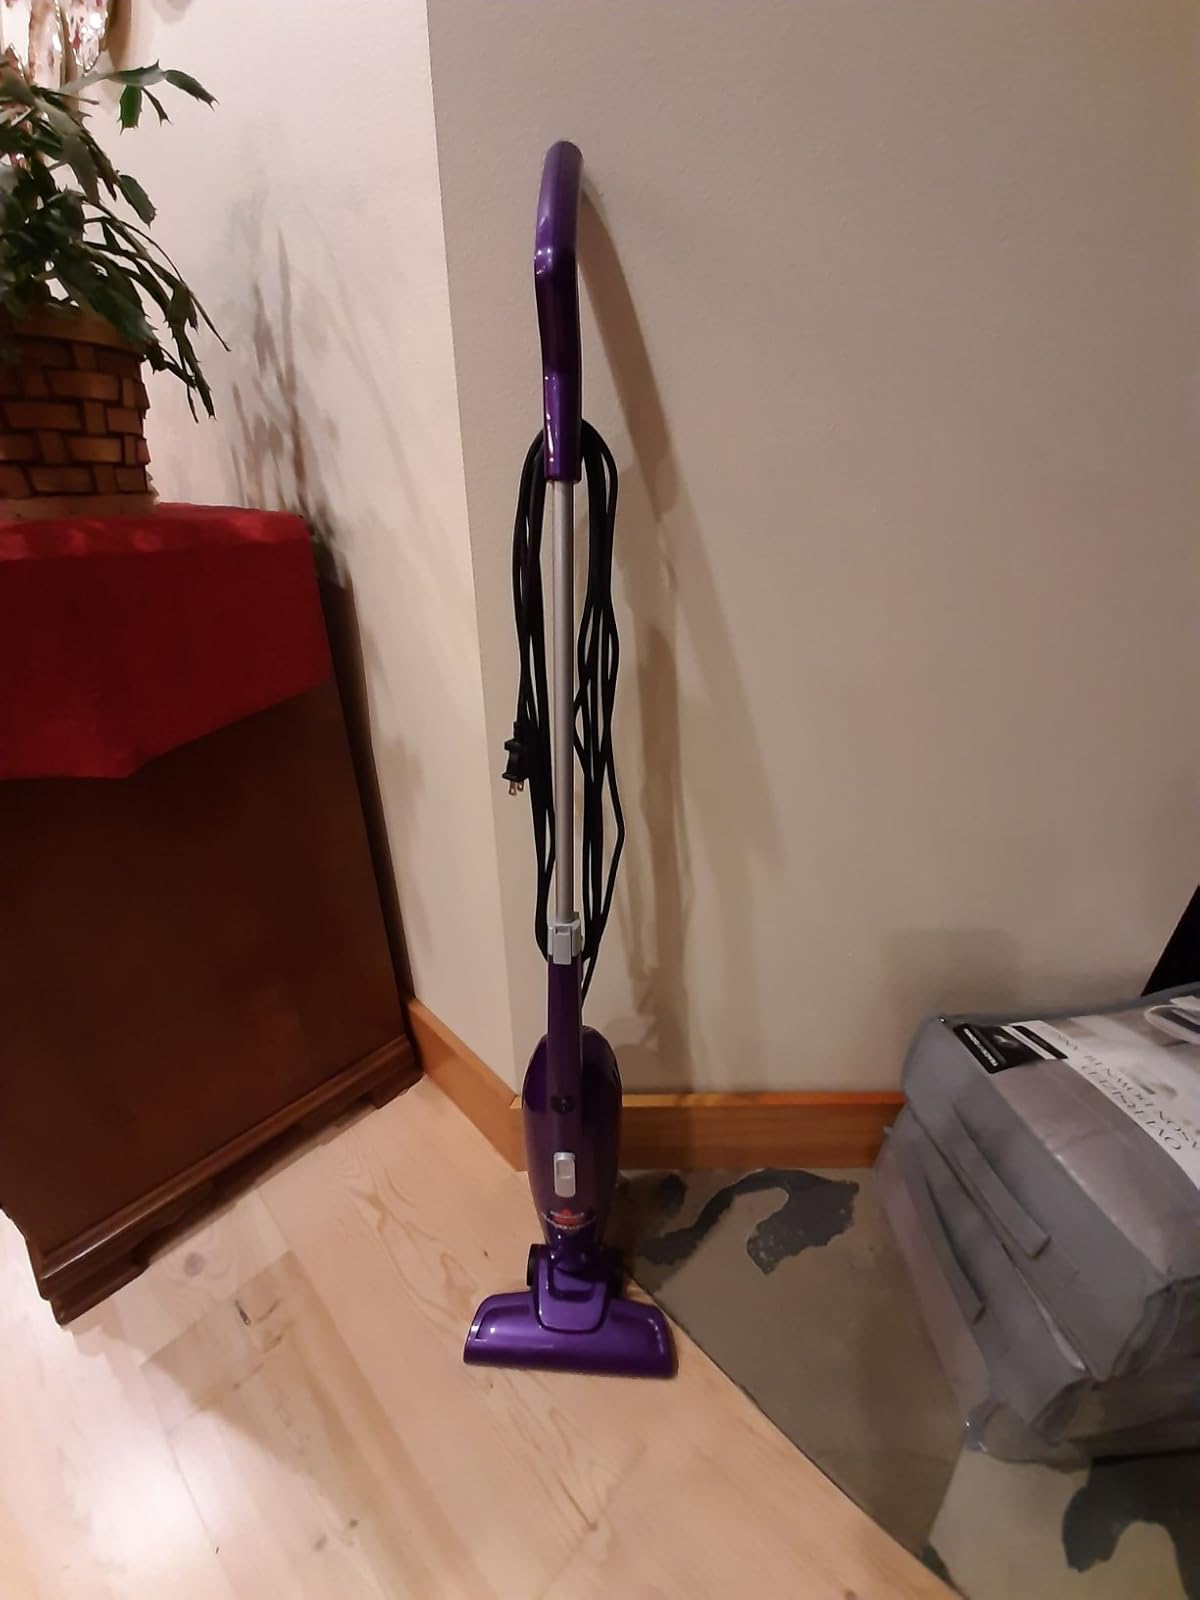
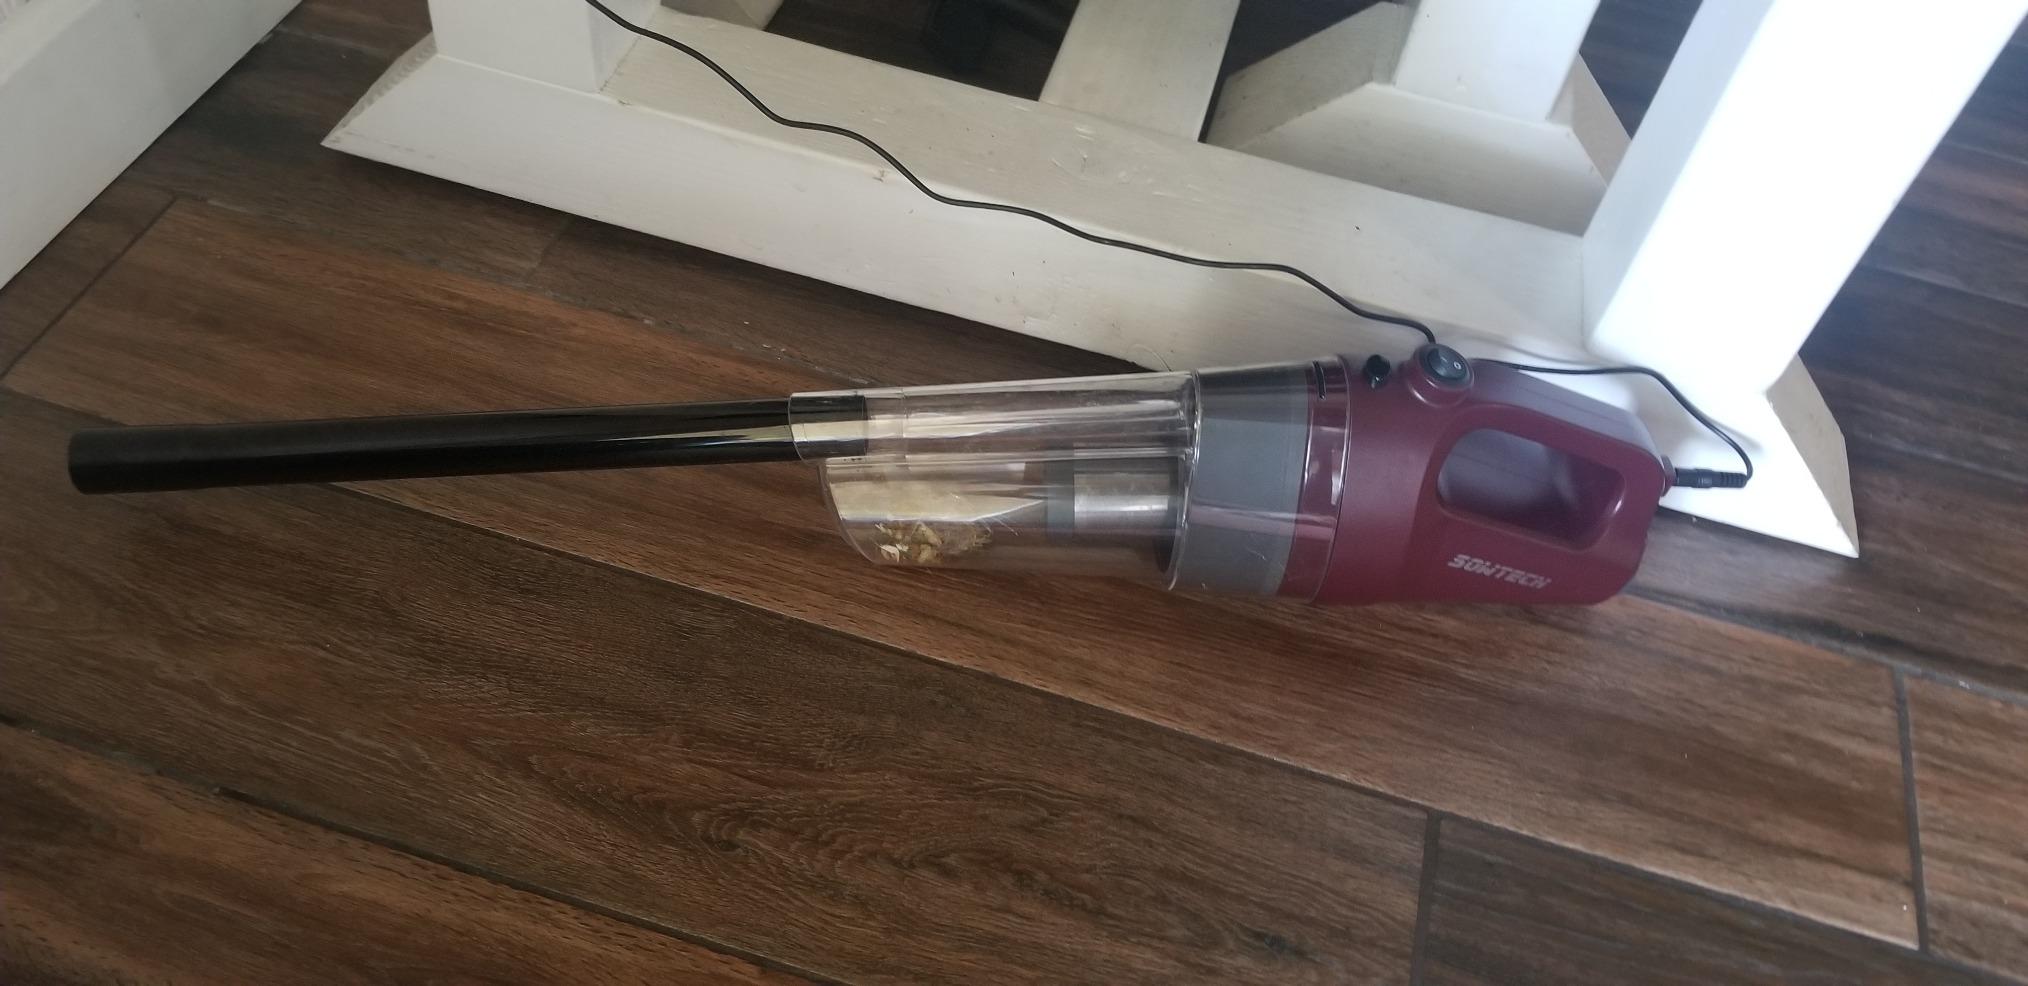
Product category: items_vacuum
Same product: no